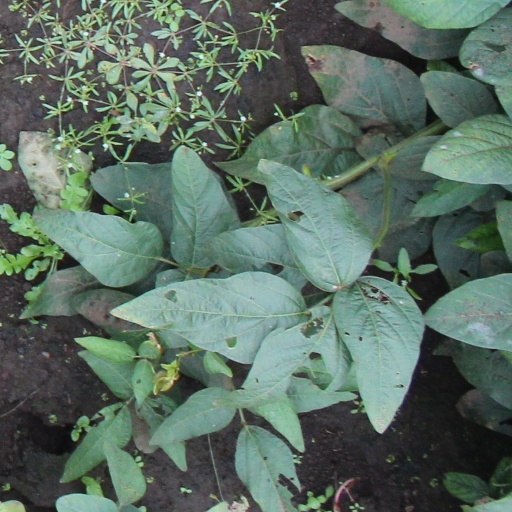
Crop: soybean